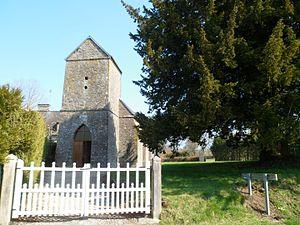
église Saint-Sauveur-de-Bonfossé, fr:Saint-Martin-de-Bonfossé
Saint-Martin-de-Bonfossé est une commune française, située dans le département de la Manche en région Normandie, peuplée de 529 habitants.